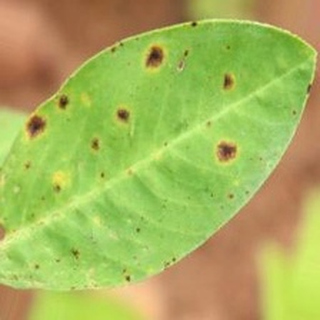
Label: groundnut_late_leaf_spot